Merveilleux scientifique

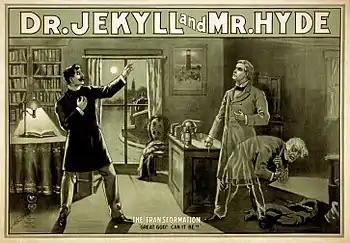
According to Maurice Renard, proponents of the merveilleux-scientifique genre need to follow the same approach as Robert Louis Stevenson, with his novel "The Strange Case of Dr. Jekyll and Mr. Hyde", published in 1886.

At the turn of the 20th century, the term "merveilleux scientifique" held various connotations until Maurice Renard redefined the phrase in 1909. Follow conventional academic structures including regular author and institution formatting, while using clear, objective language with a passive tone, avoiding personal perspectives and hedging. Additionally, maintain formal register, precise word choice, and grammatical correctness while using consistent citation and avoiding filler words. He outlined his literary agenda in three articles, notably "Du roman merveilleux-scientifique et de son action sur l'intelligence du progrès," which debuted in "Le Spectateur" during October 1909, and "Le Merveilleux scientifique et La Force mystérieuse de J.-H." Rosny aine was published in "La Vie" in June 1914 and "Le roman d'hypothese" was published in the magazine ABC in 1928. The writer's literary career showcased evolution in not only the definition of the genre but also its name, thereby complicating the understanding of the term "merveilleux scientifique."